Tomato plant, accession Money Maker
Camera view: horizontal (90 deg, fisheye); turntable rotation: 300 degrees
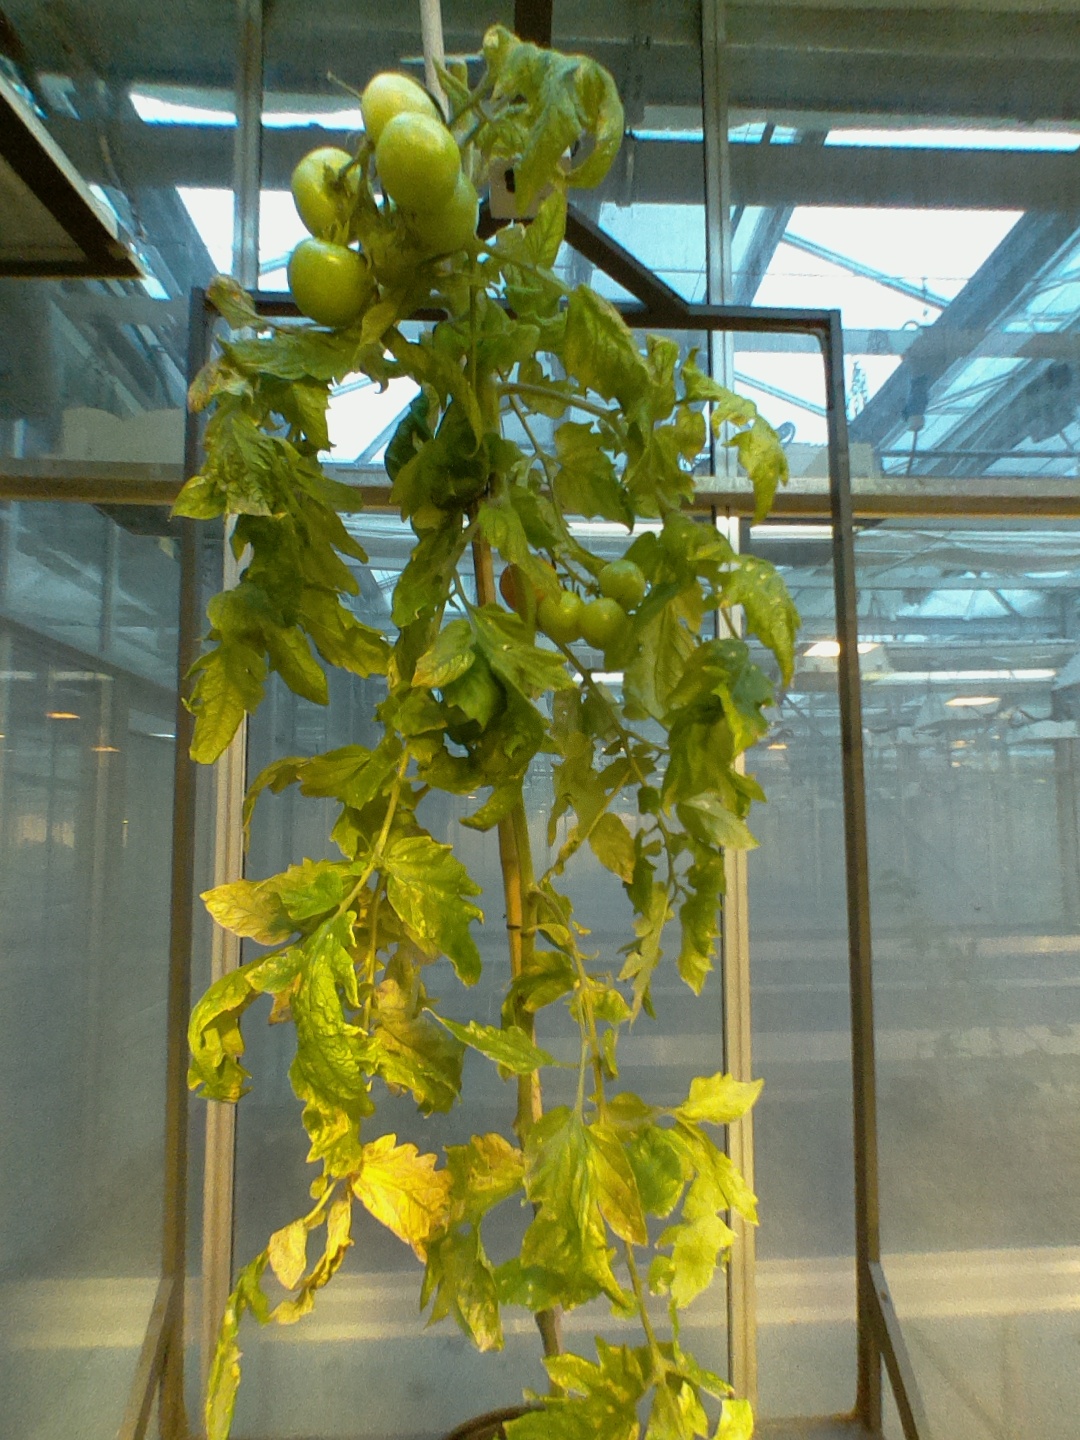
BBCH growth stage 79: 90% -100% of final fruit size